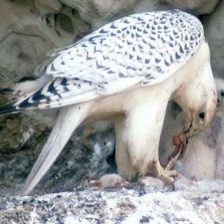
Species: GYRFALCON
Scientific name: FALCO RUSTICOLUS